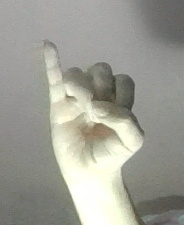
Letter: meem